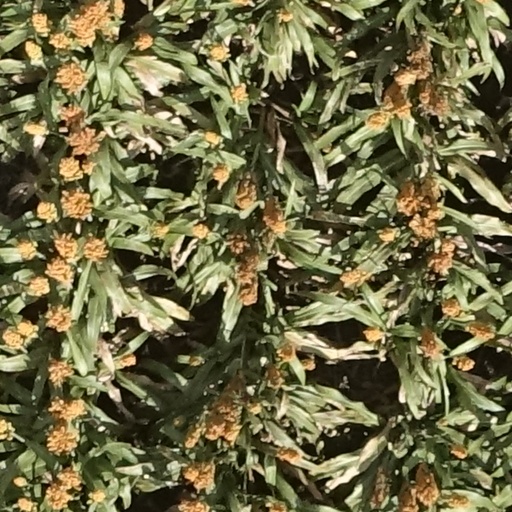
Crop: sorghum